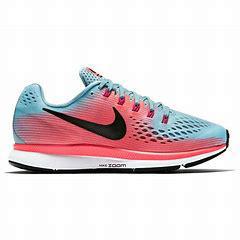
Brand: Nike
Model: Air Zoom Pegasus 34